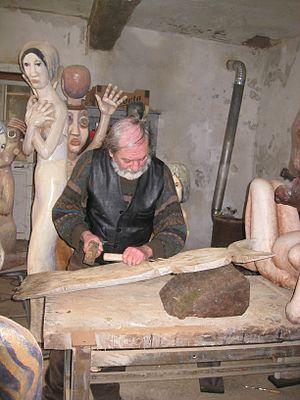
Pierre Merlier sculptant dans son atelier.
Pierre Merlier, né le 14 octobre 1931 à Toutry et mort le 25 juillet 2017 à Auxerre, est un sculpteur et un peintre français.